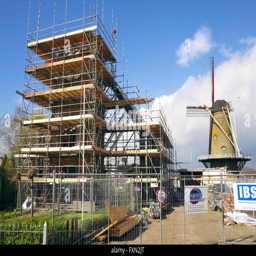
construction site of a new church